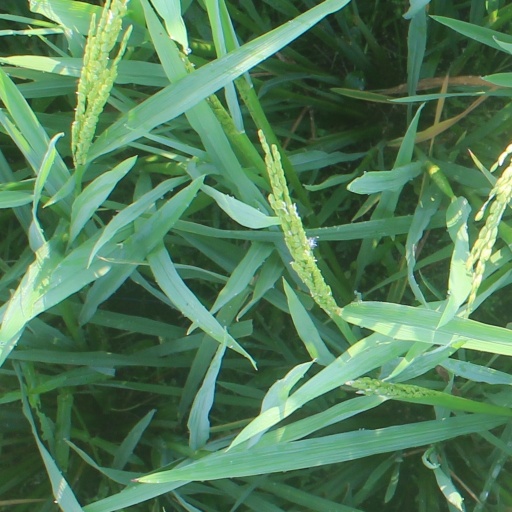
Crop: rice